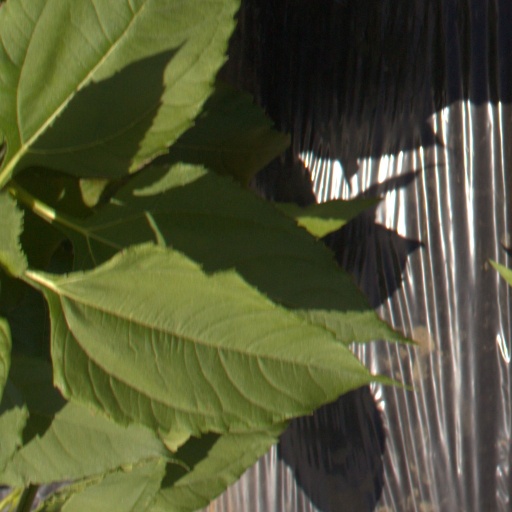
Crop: Jerusalem artichoke